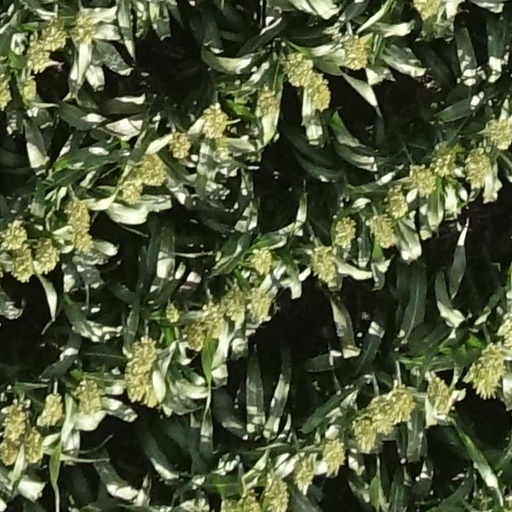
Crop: sorghum